Volleyball at the 2012 Summer Olympics – Women's team rosters

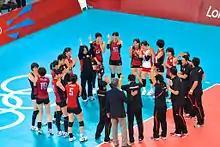
The Japanese team after winning the bronze medal

The following is the Russian roster in the women's volleyball tournament of the 2012 Summer Olympics.